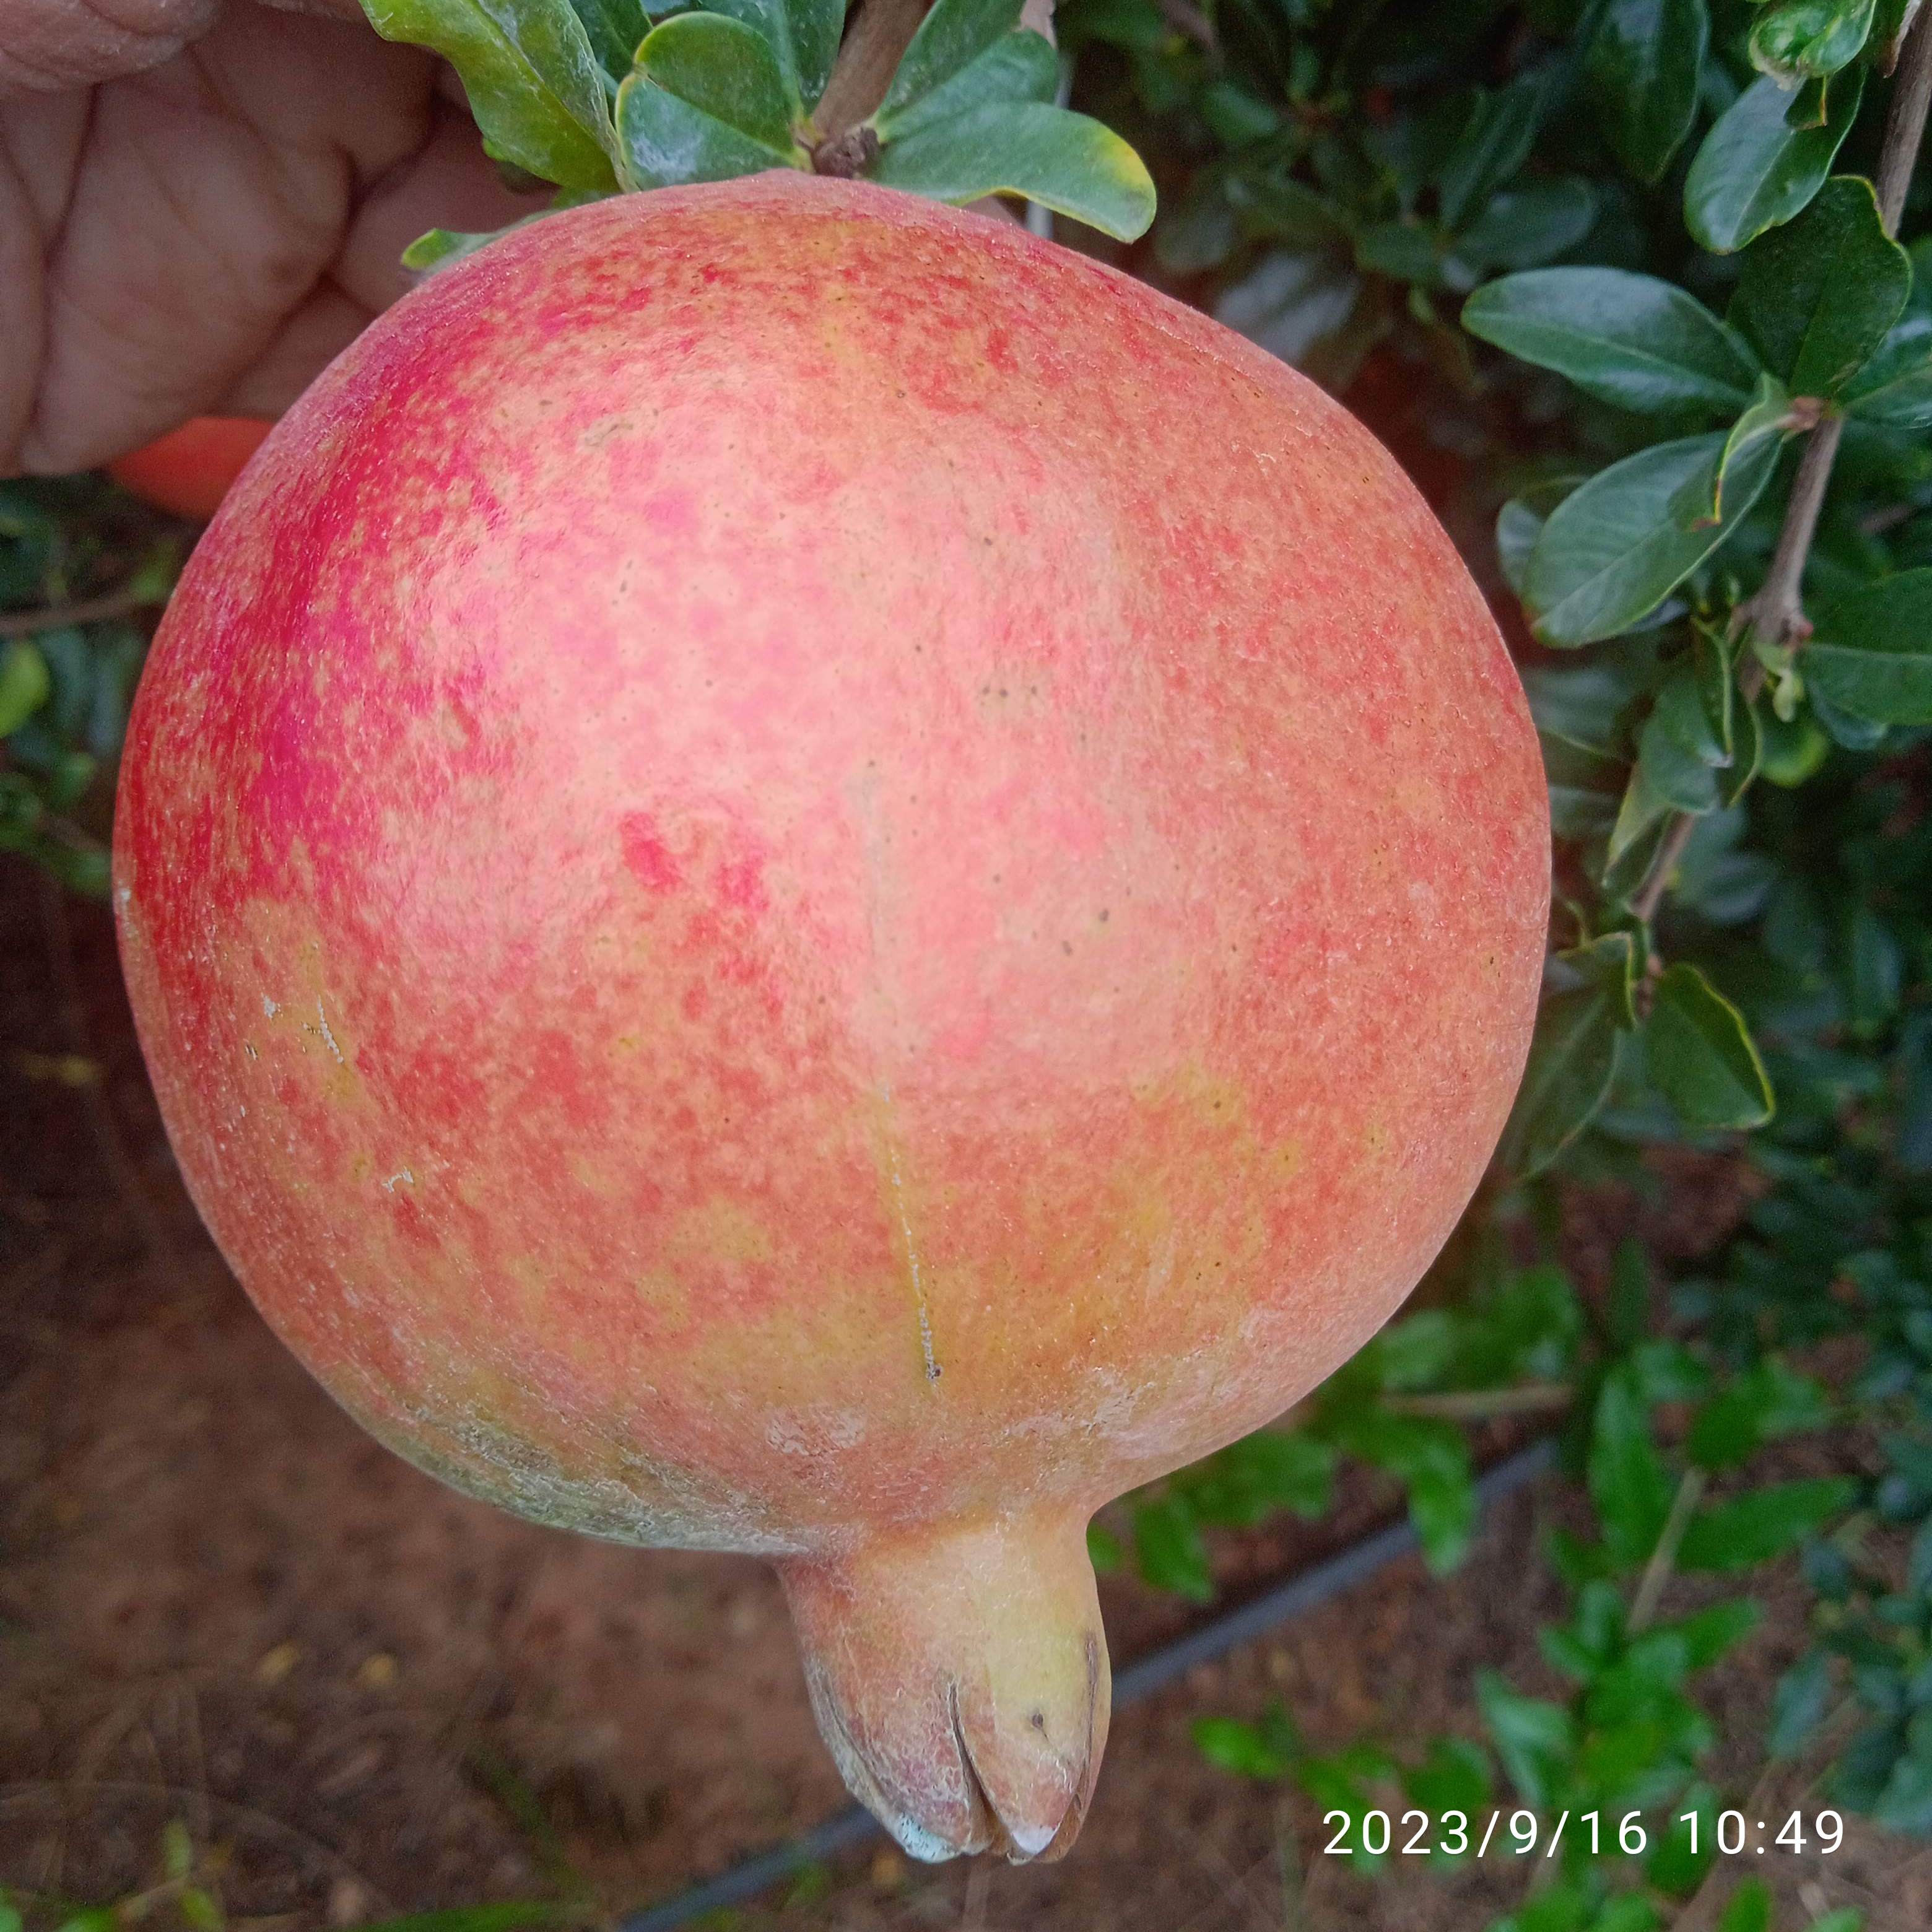
Label: Healthy